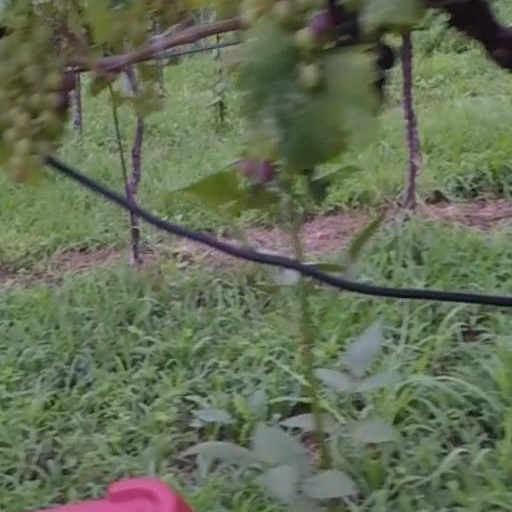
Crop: grape